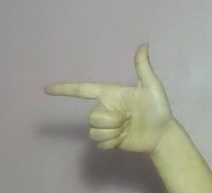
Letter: yaa